Klayton

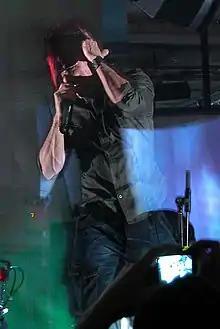
Klayton performing in 2010

Klayton Albert (born Scott David Albert; June 17, 1969), also known mononymously as Klayton, is an American singer and multi-instrumentalist based in Los Angeles, California. He has led several electronic bands and has performed under a variety of stage names since the early 1990s. His current projects are Celldweller, Scandroid, Circle of Dust and FreqGen.